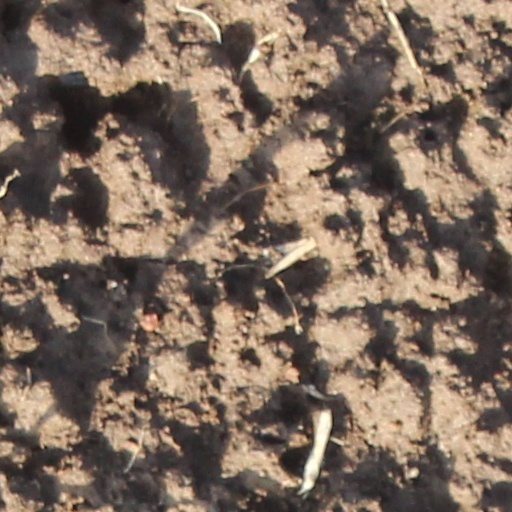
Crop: wheat